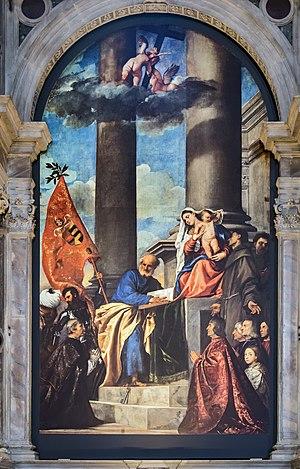
La basilique Santa Maria Gloriosa dei Frari, appelée communément I Frari, est une des principales églises de Venise. Elle est située sur le Campo dei Frari, dans le sestiere de San Polo. Dédiée à l'Assomption de Marie, elle a reçu le titre de basilique mineure.
Les Pesaro est une famille patricienne de Venise, originaire de Pesaro dans les Marches et présente dans la Cité des Doges au moins au début du XIIIᵉ siècle. Elle fut déjà dans la noblesse à la clôture du Maggior Consiglio en 1297 et ce avec deux branches distinctes: celle de Santa Fosca avec les frères Marco et Matteo di Palmier, et celle d' Angelo et son fils Nicolò de Santa Croce.
La Renaissance vénitienne est la déclinaison de l'art de la Renaissance développé à Venise entre les XVᵉ et XVIᵉ siècles.
Tiziano Vecellio, Tiziano Vecelli ou Tiziano da Cador, plus communément appelé Titien ou le Titien en français, né vers 1488 à Pieve di Cadore, mort le 27 août 1576 à Venise, est un peintre et graveur italien de l'école vénitienne, auteur d'une importante œuvre picturale. Il est considéré comme un des plus grands portraitistes de cette époque, notamment grâce à son habileté à faire ressortir les traits de caractère des personnages.